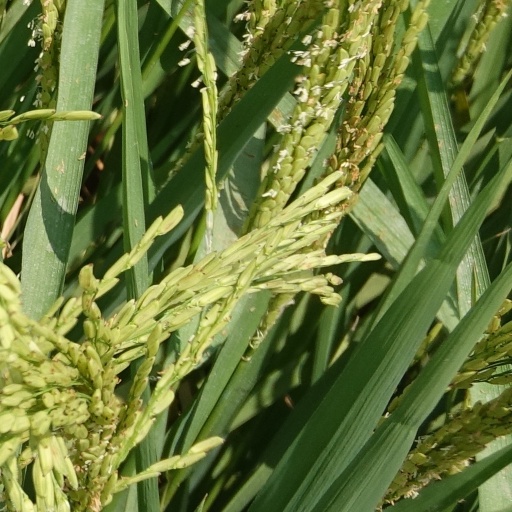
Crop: rice